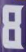
Number: 8